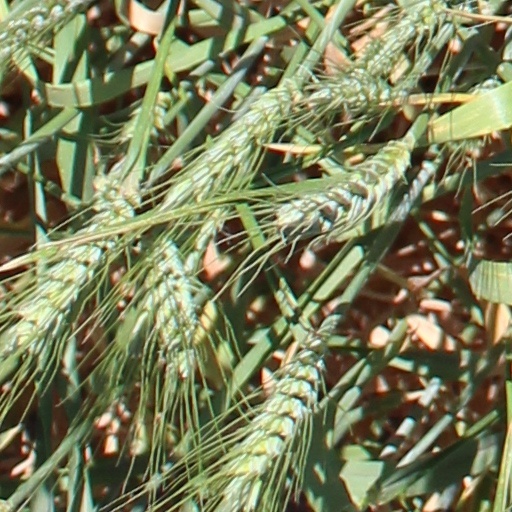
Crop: wheat